Wintergartenhochhaus

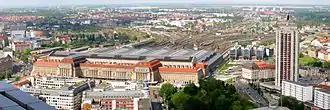
View from the City-Hochhaus to the main train station with the Wintergartenhochhaus (before the renovation)

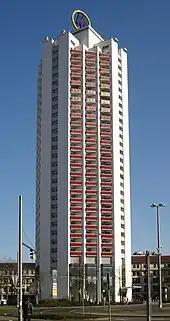
April 2010, Wintergartenhochhaus seen from the main station (after redevelopment)

The urban-architectural draft from the years 1967/1968 comes from Horst Siegel together with Ambros G. Gross, Frieder Gebhardt, Georg Eichhorn, Hans-Peter Schmiedel and Manfred Zumpe. Its characteristic features are the symmetrical floor plan with 16 outer corners and twelve three- and four square loggias per floor, giving the impression of an octagonal building. It has a diameter of . Manfred Zumpe took up the shape of the Wintergartenhochhaus a few years later in his dodecagonal house, in which the four diagonal sides only have two instead of the three triangular loggias.